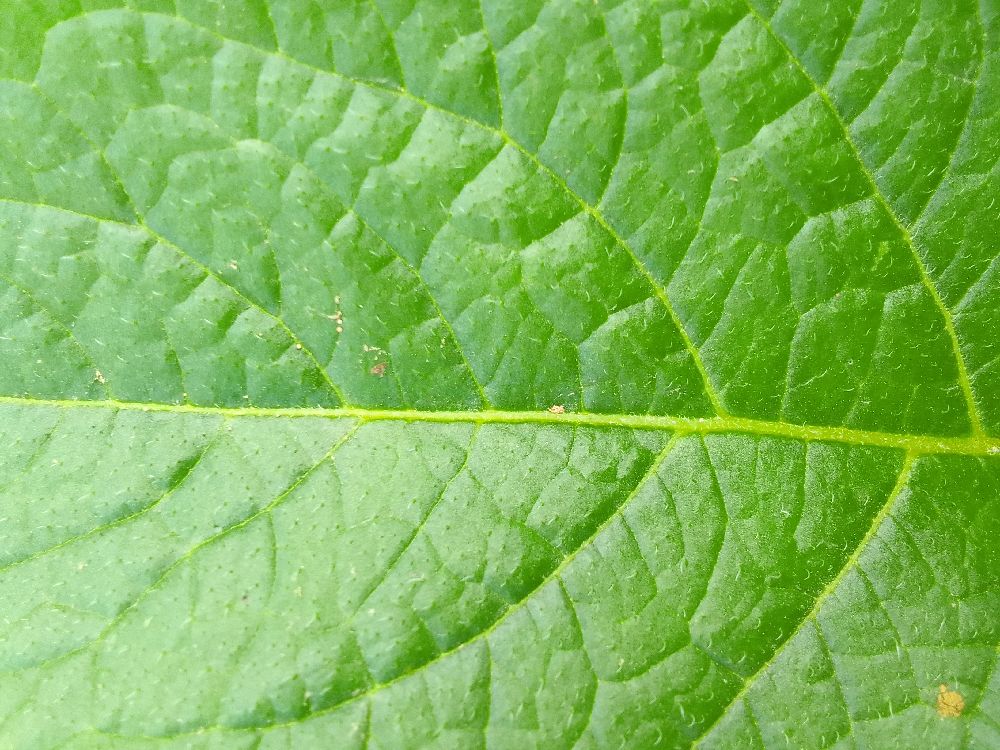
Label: Healthy